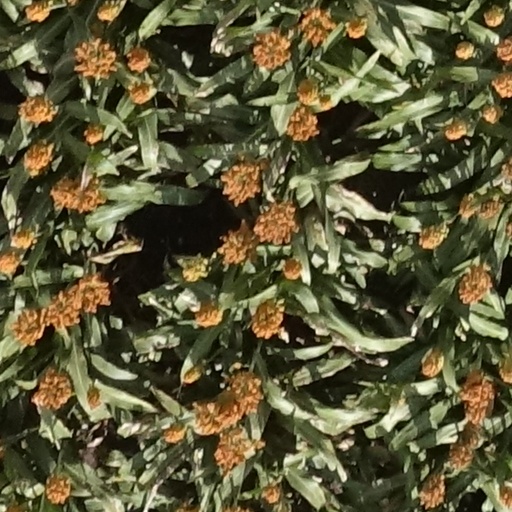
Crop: sorghum